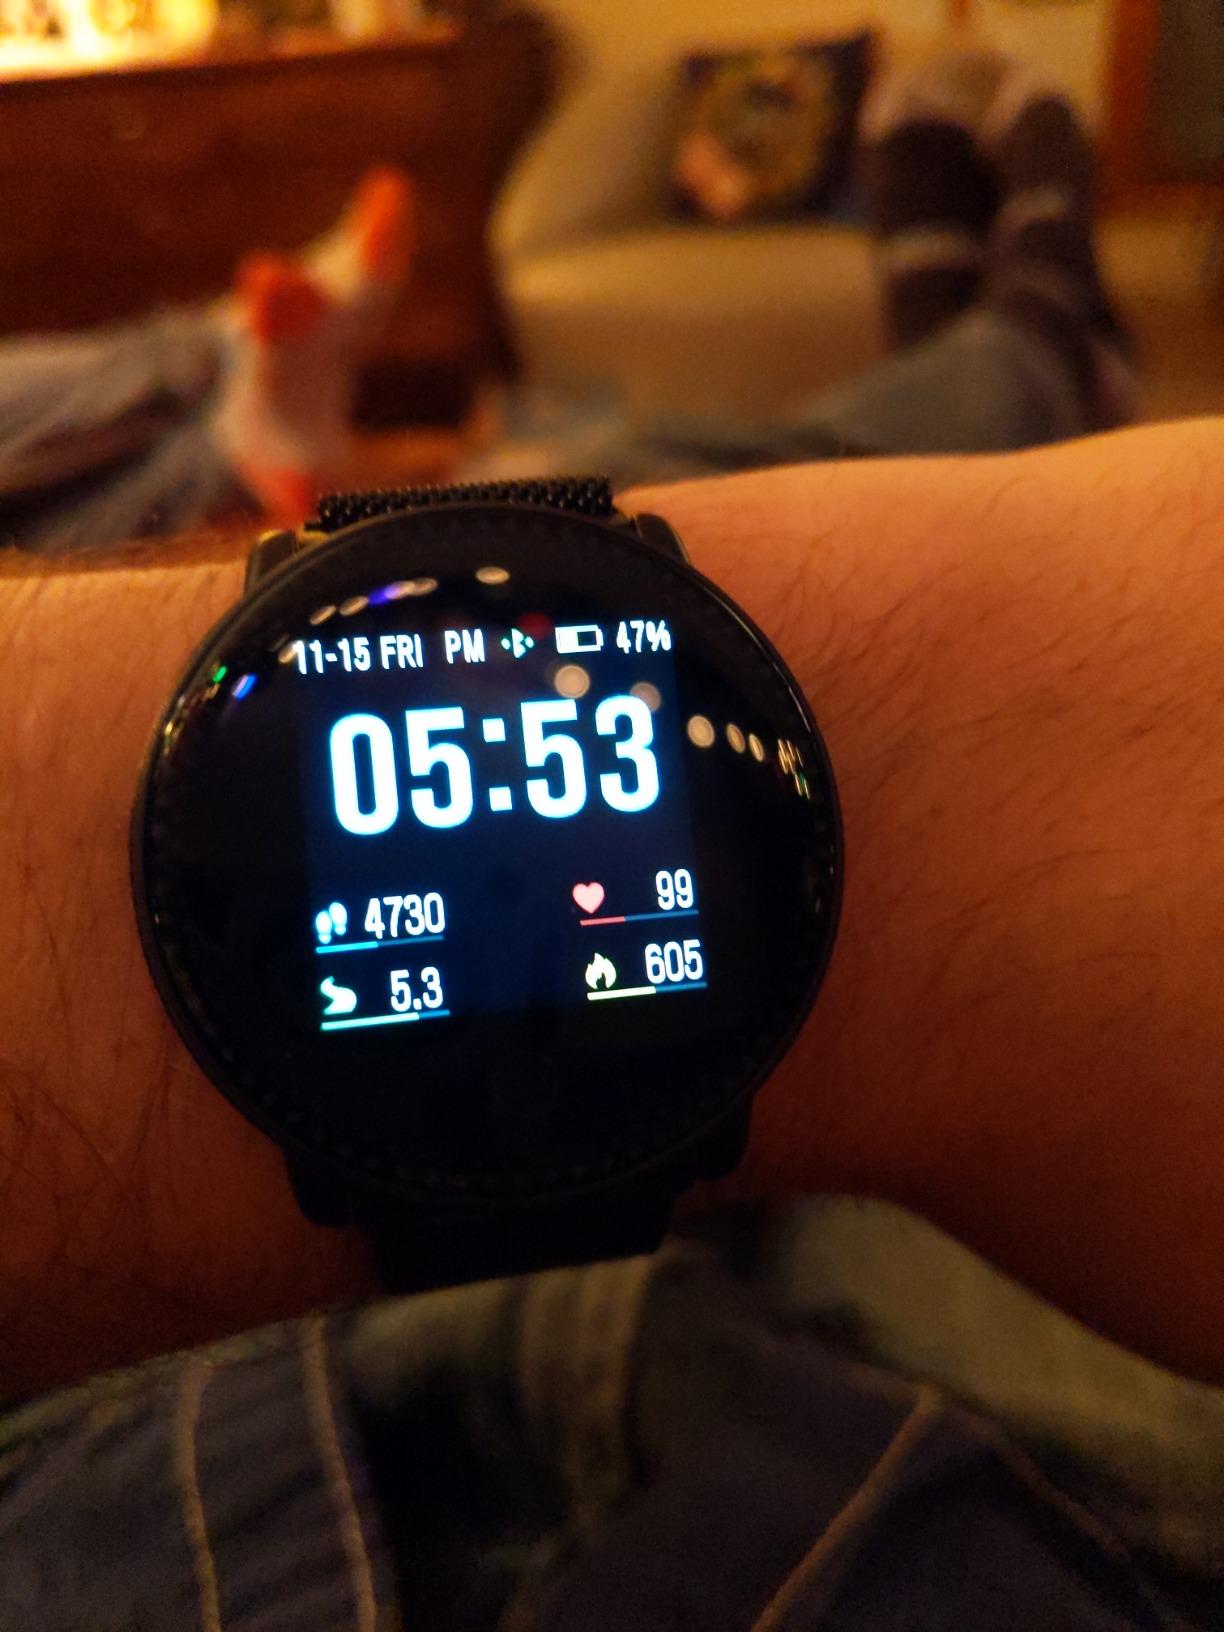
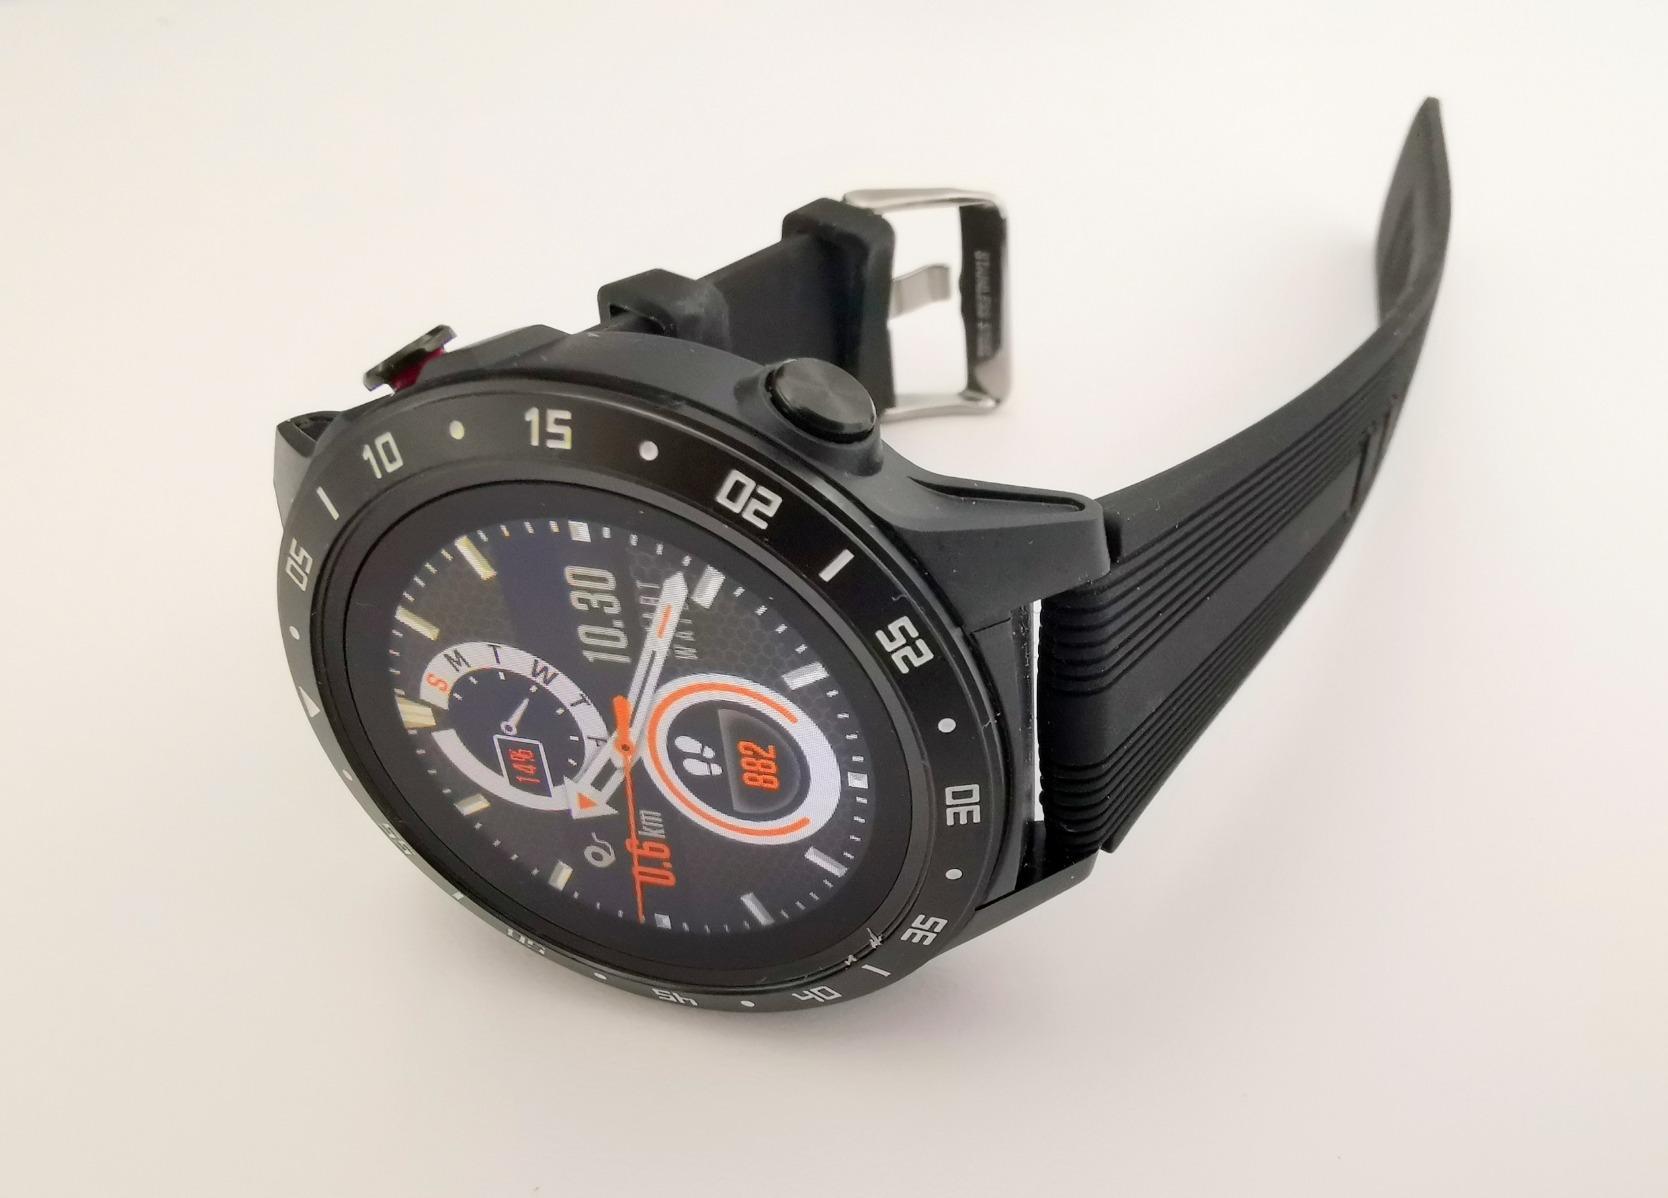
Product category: smartwatch
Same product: no